Zinc finger inhibitor

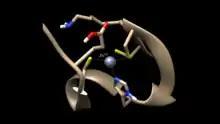
This image shows the zinc finger structure of the HIV-1 nucleocapsid protein. The cysteines of the CCHC motif are given in yellow; the histidine in blue. The dashed lines represent the coordinate bonds between the Zn ion and the respective residues.

NCp7 is a 55-amino acid protein that is highly basic and consists of two gag-knuckle motifs. These motifs contain two peptide units of Cys-X2-Cys-X4-His-X4-Cys (CCHC), where the X represents a substituted amino acid, that make up the zinc(II) ion binding sites. The binding of zinc(II) in the CCHC binding site is necessary for the domain to be functional and for the stabilization of the conformation of the structure, allowing the NCp7 to carry out the processes required for HIV replication. Since the CCHC binding site is mutation resistant and involved in the replication of HIV-1, it makes a prime candidate for the prevention of HIV through zinc ejectors. By inhibiting the function of NCp7, the viral replication is affected and a non-functional virus that is unable to infect its host is produced.